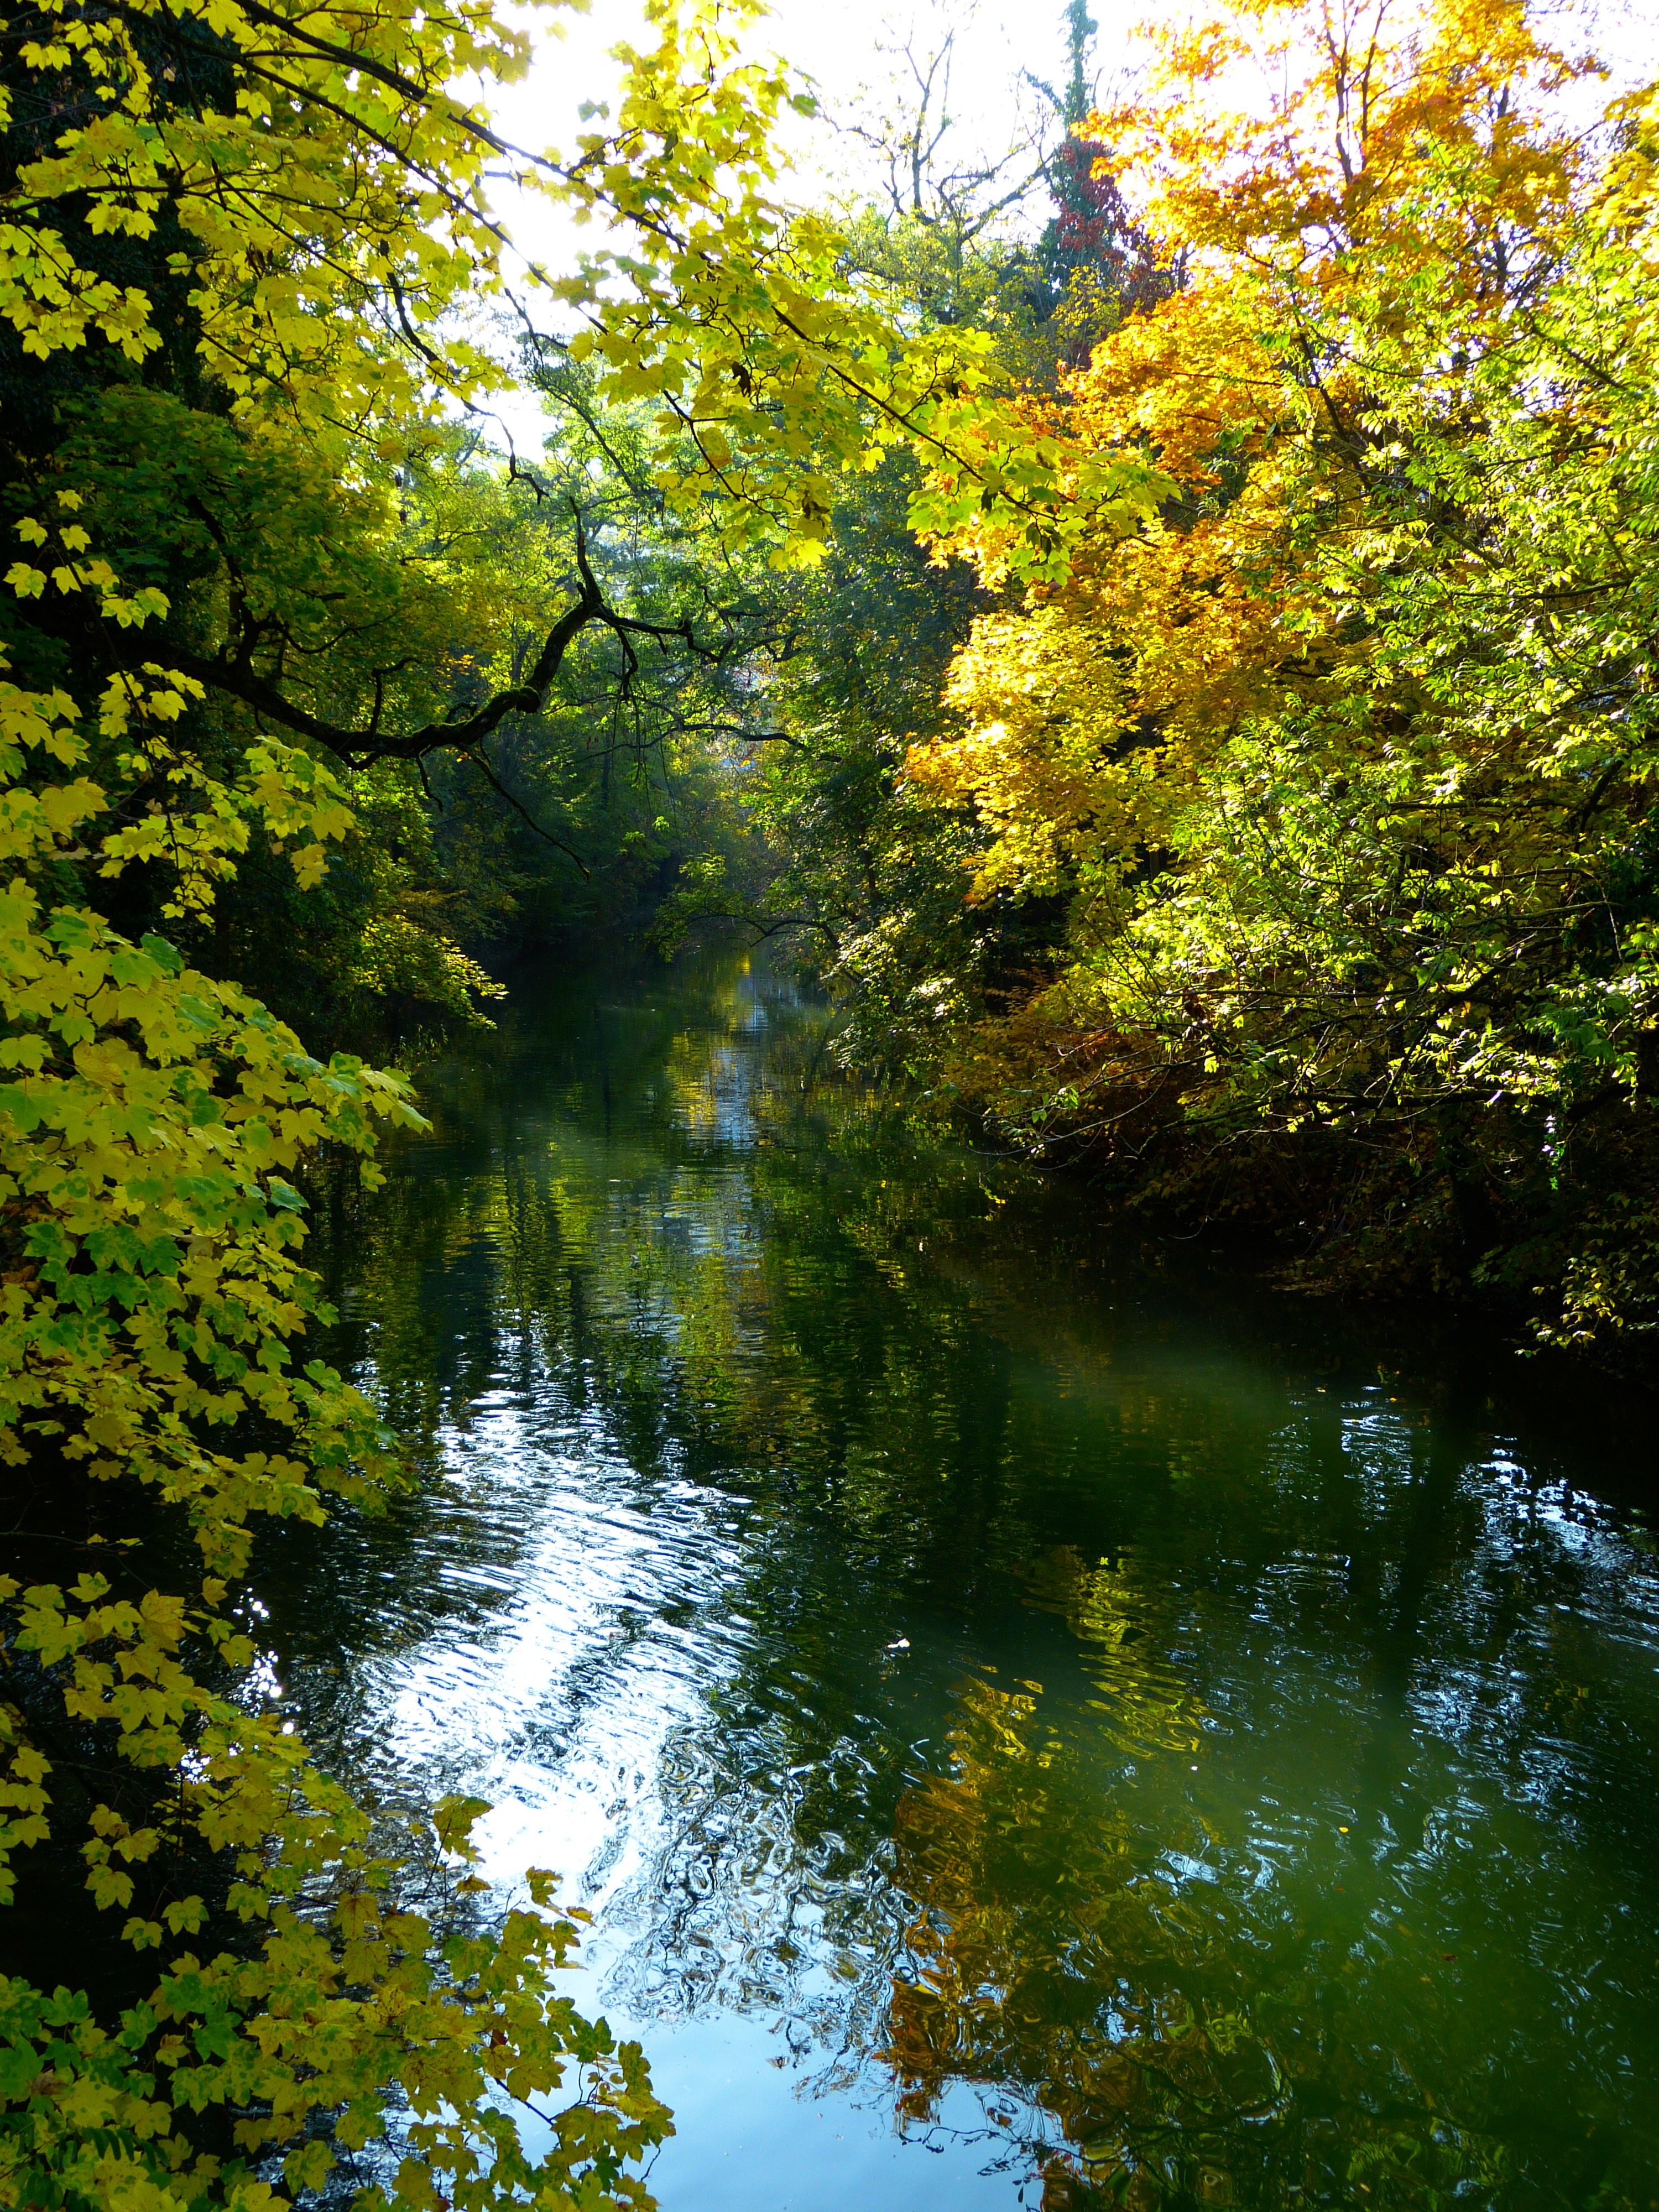
tree, water, nature, forest, branch, plant, sunlight, leaf, flower, river, pond, stream, green, reflection, autumn, botany, garden, season, body of water, autumn mood, bank, danube, vegetation, woodland, natural environment, woody plant